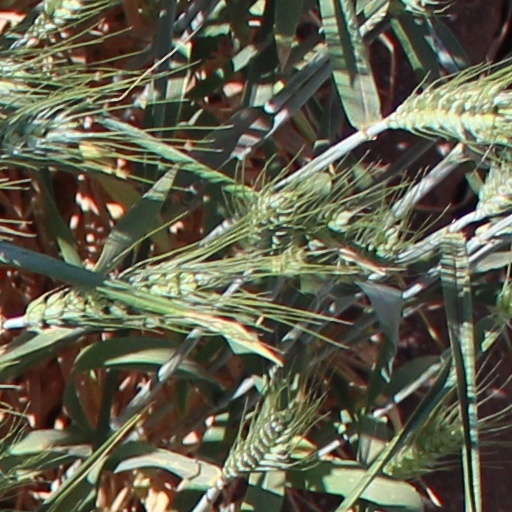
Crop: wheat